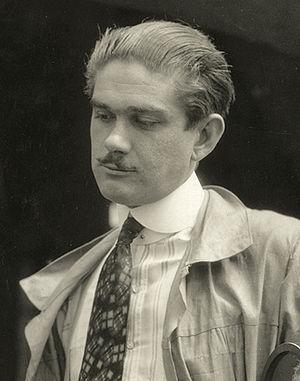
George W. Hill, parfois crédité George Hill, est un réalisateur, directeur de la photographie et scénariste américain né le 25 avril 1895 à Douglass, Kansas, qui s'est suicidé d'une balle dans la tempe le 10 août 1934 à Venice.